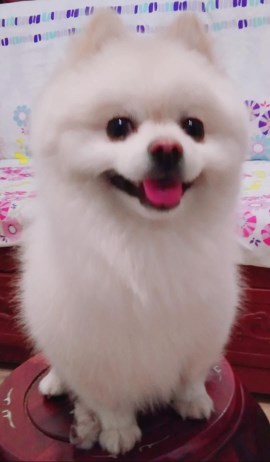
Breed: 1936-n000005-Pomeranian